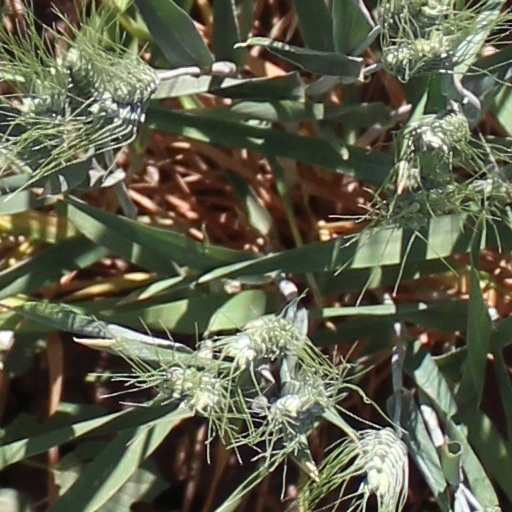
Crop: wheat